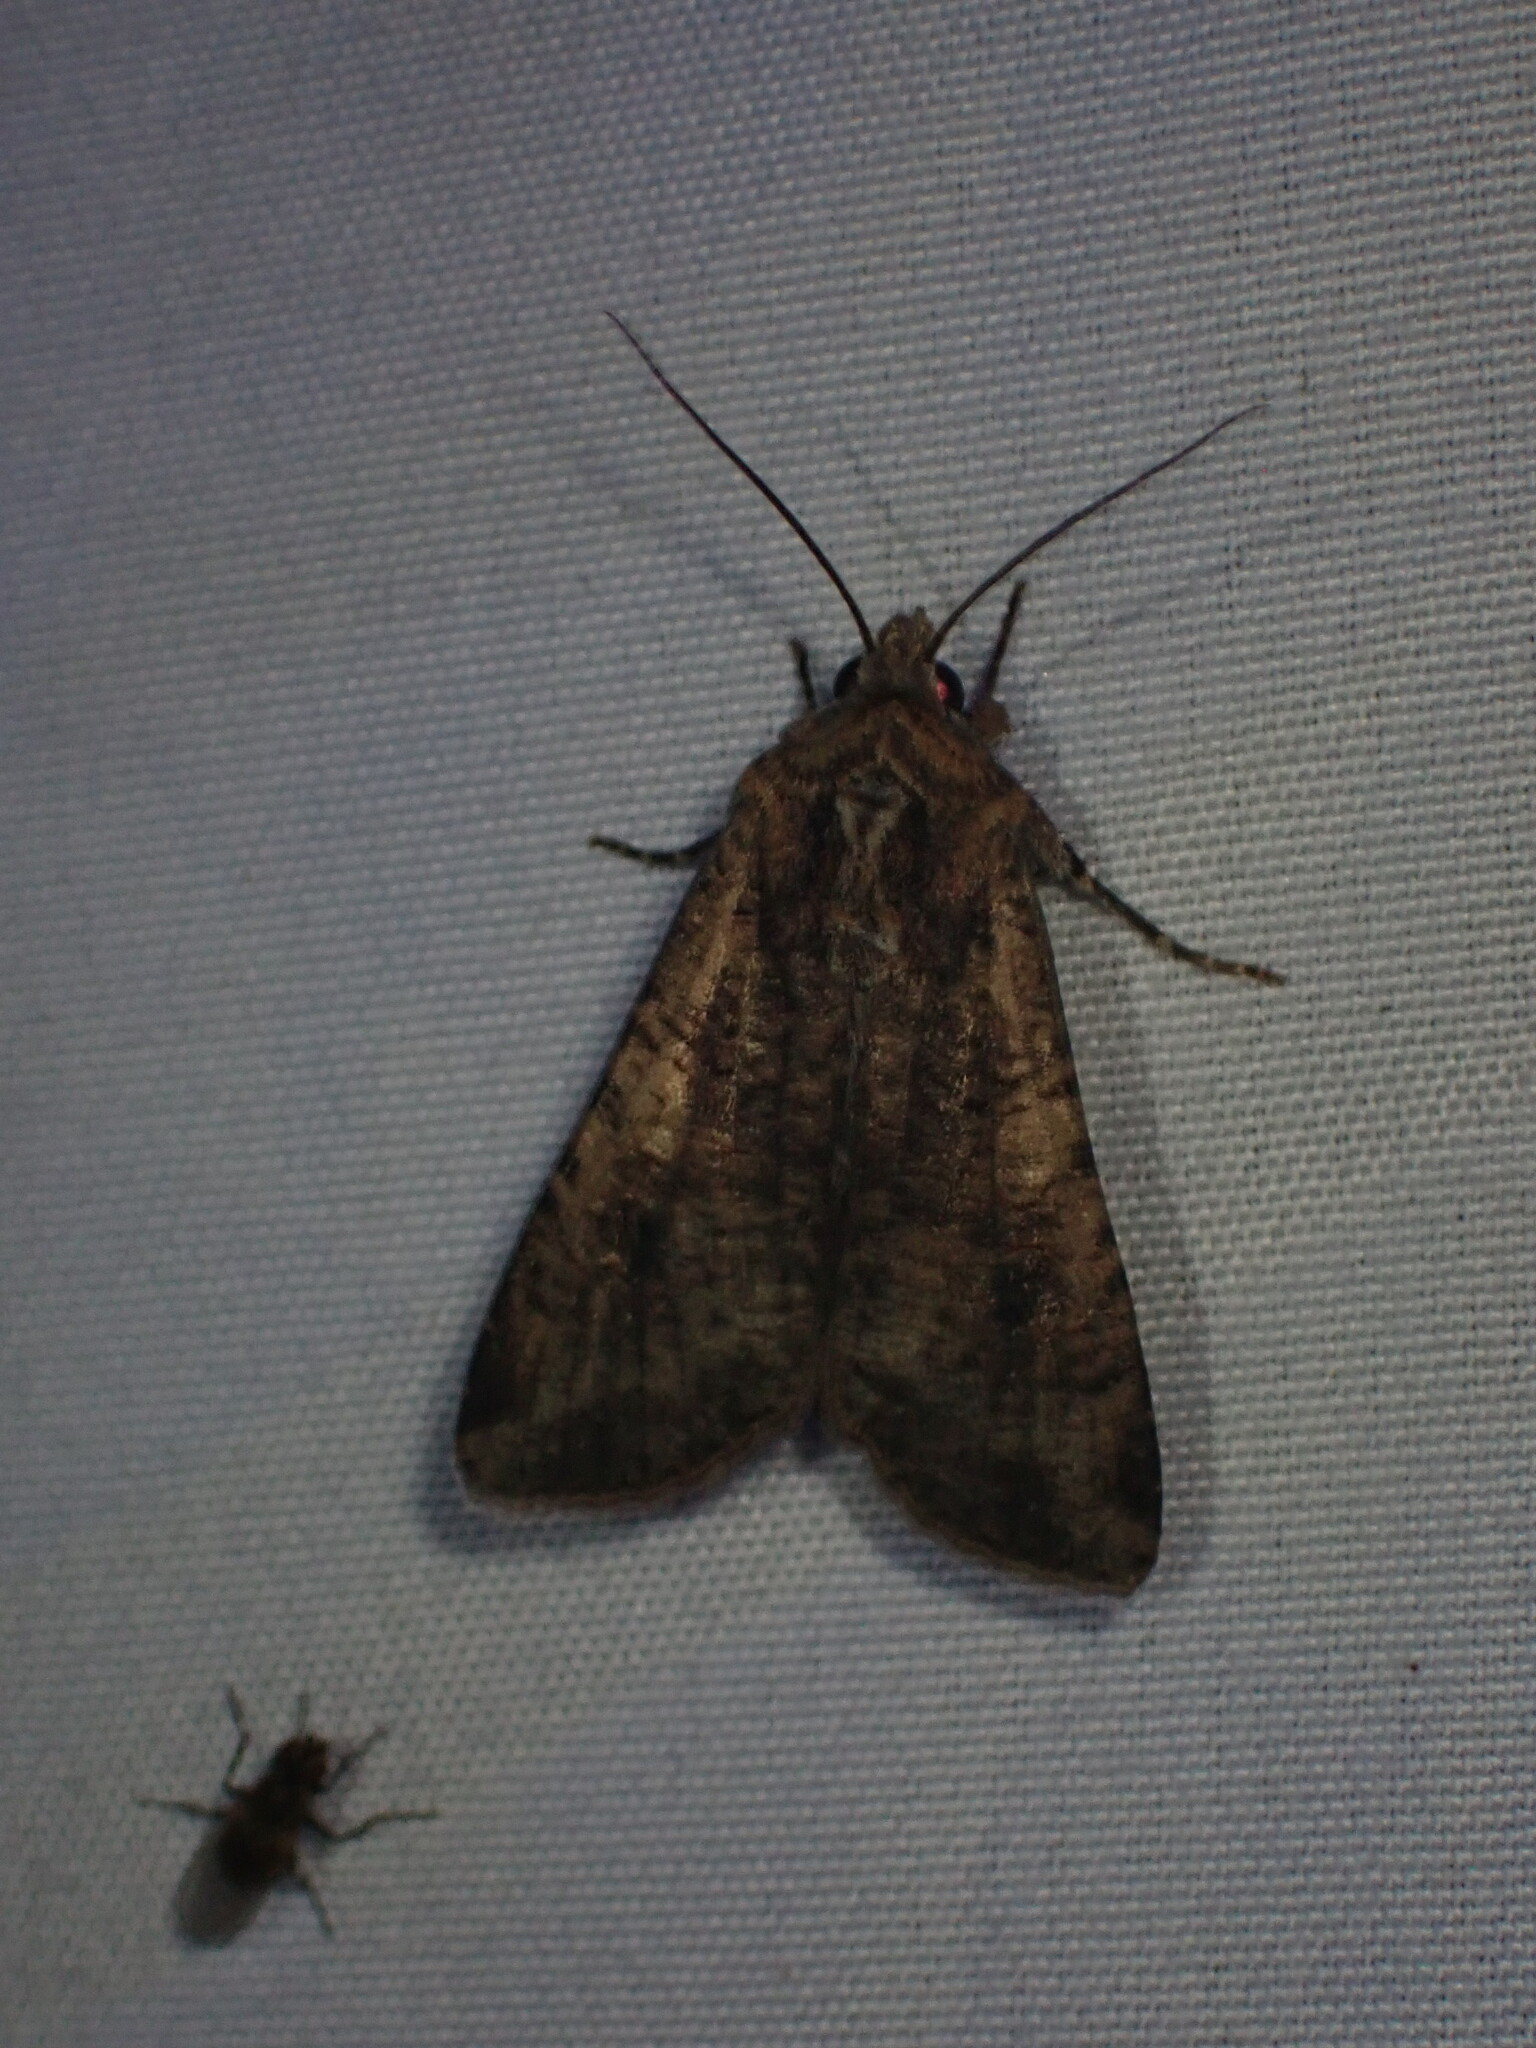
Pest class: cutworms